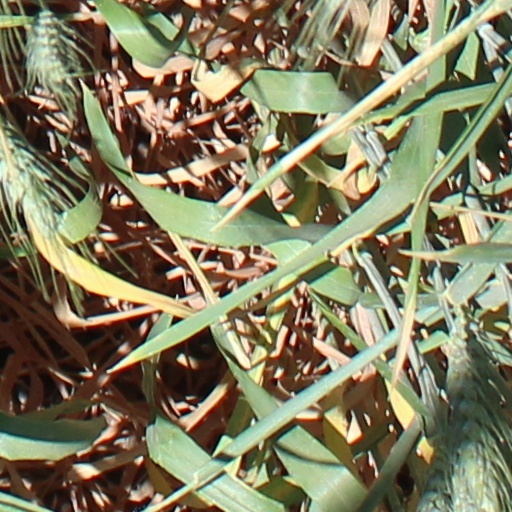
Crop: wheat